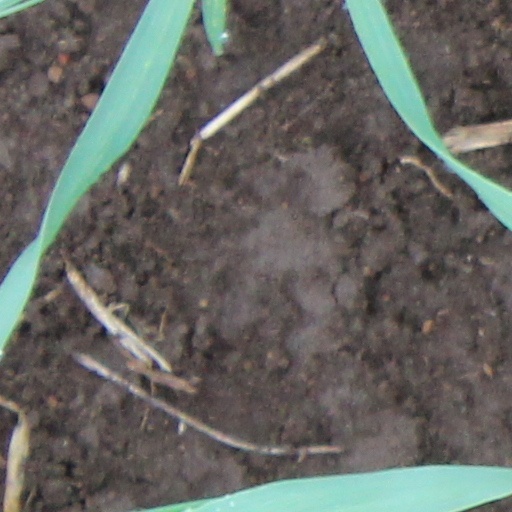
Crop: wheat